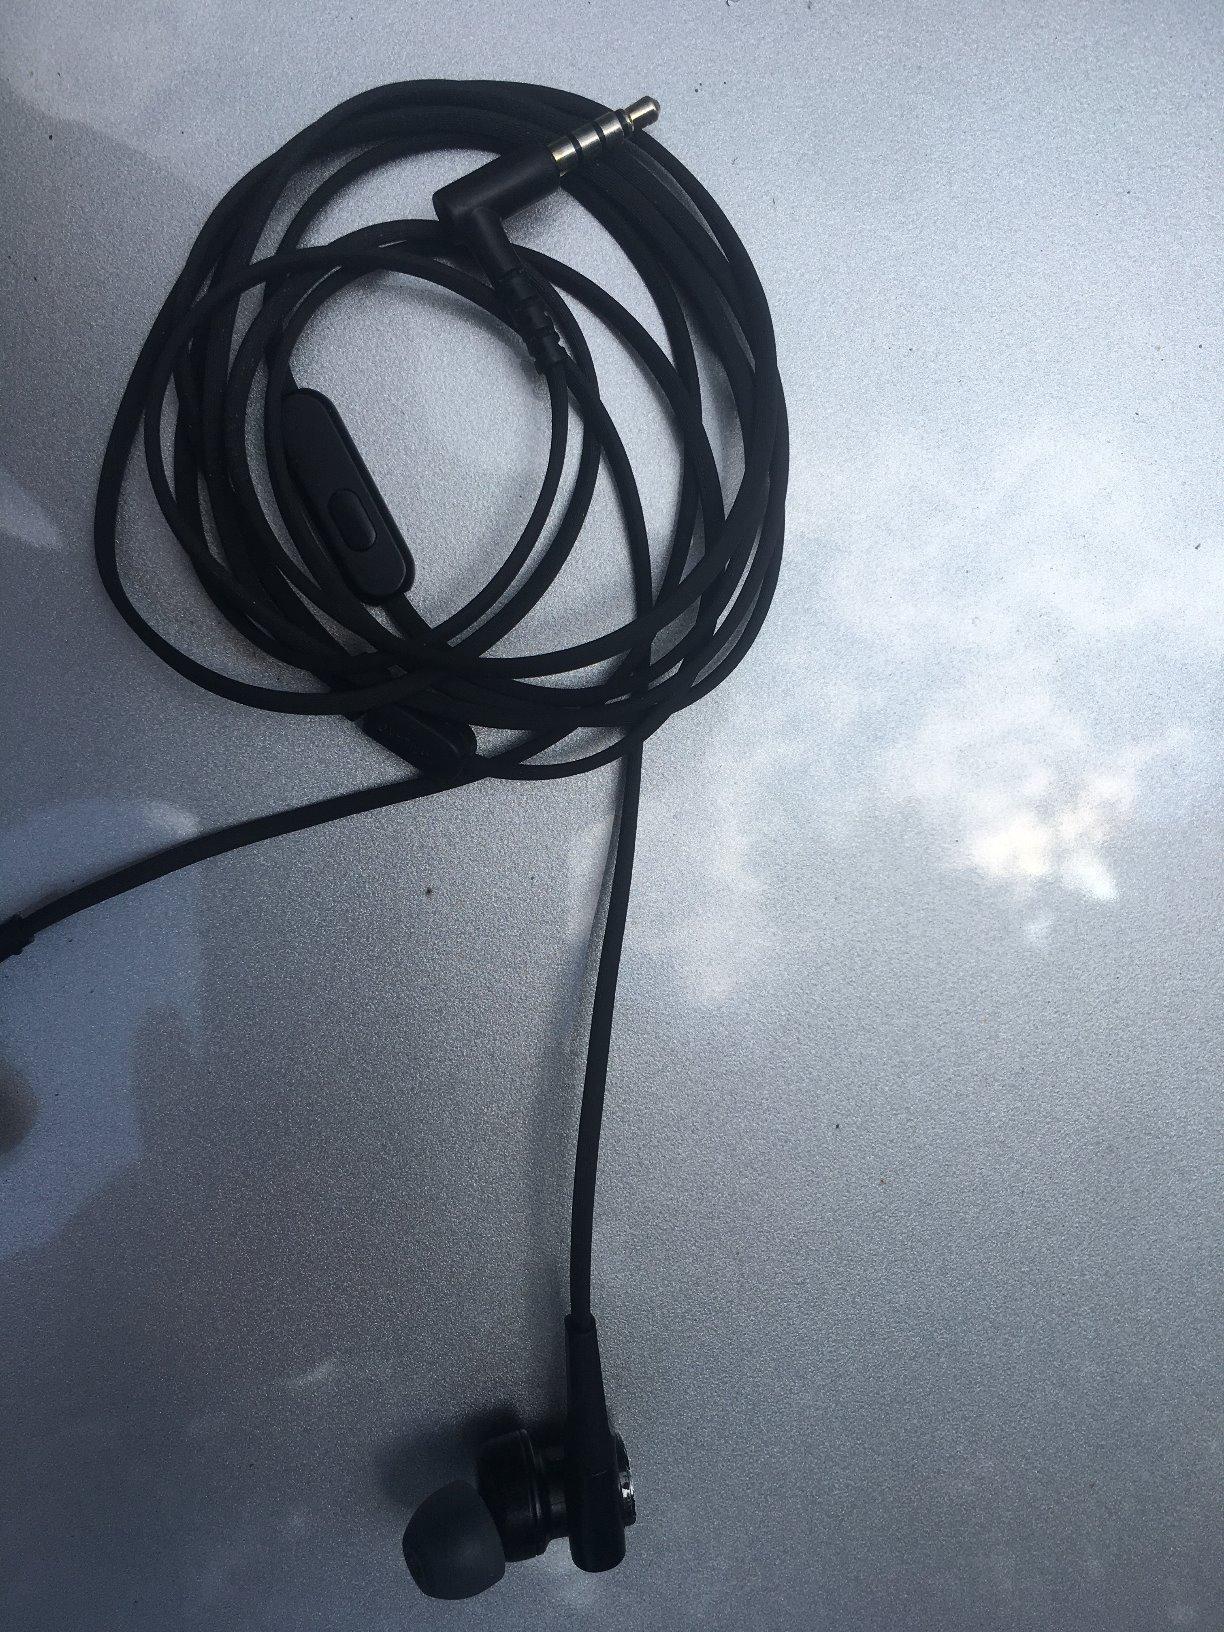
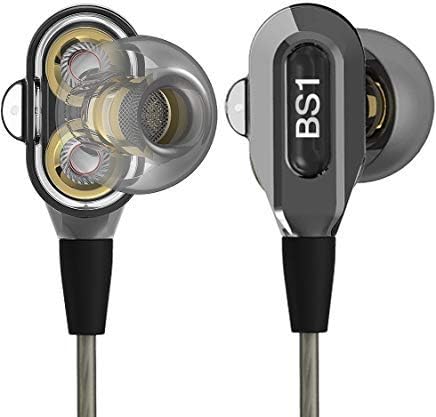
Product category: headphones
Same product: no